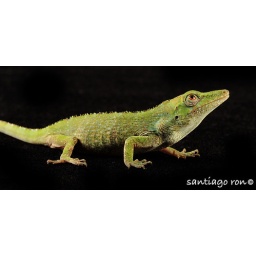
&lt;i&gt;Anolis proboscis&lt;/i&gt; from the cloud forests of the western Andes in Ecuador. Unlike the male, the female has a completely unornamented snout.